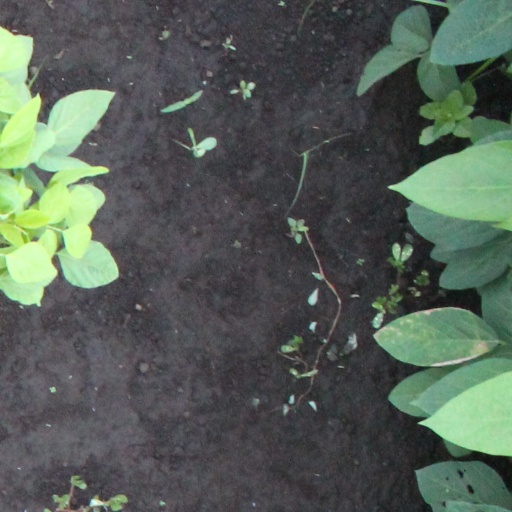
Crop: soybean